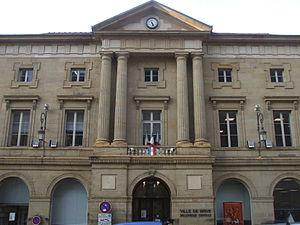
Bibliothèque centrale de Brive la Gaillarde, France
Brive-la-Gaillarde, couramment appelée simplement Brive, est une commune de la France, sous-préfecture de la Corrèze, en région Nouvelle-Aquitaine. C'est la ville la plus peuplée du département. Les habitants de Brive sont appelés les Brivistes.